Whitchurch, Shropshire

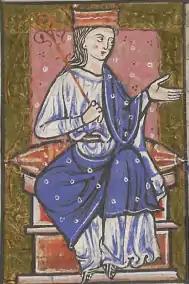
Æthelflæd may have had an Anglo-Saxon fortification or fortified settlement ('Burgh') at Whitchurch, understood to be the Saxon place Weardbyrig

Certain sources suggest that St. Alkmund, the son of Alhred, King of Northumbria (d. c. 800) was first buried in Whitchurch; he was certainly first buried in Shropshire.